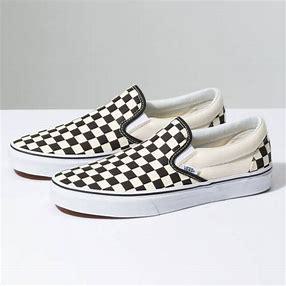
Brand: Vans
Model: Classic Slip On